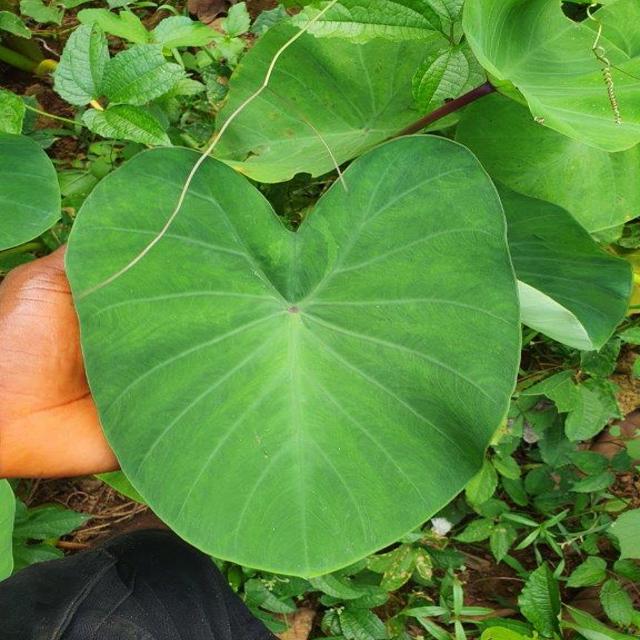
Label: Healthy